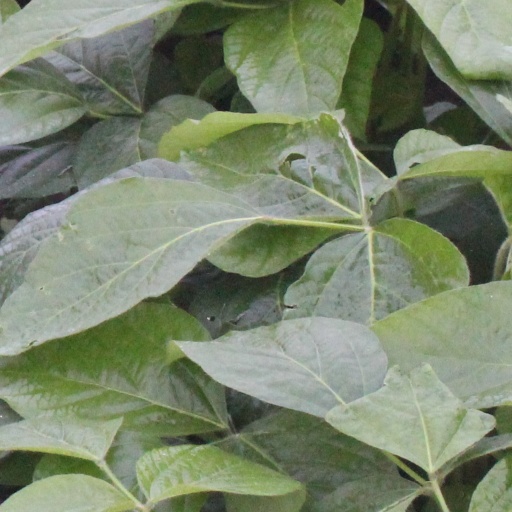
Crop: soybean